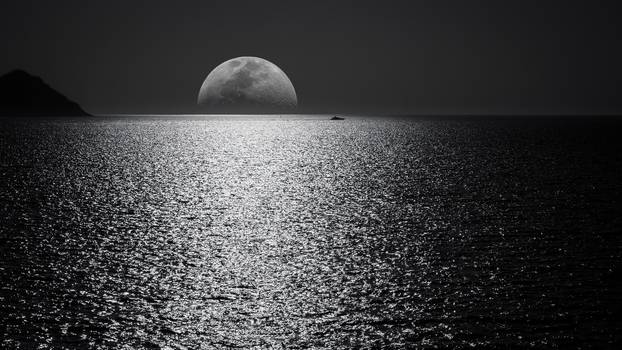
Label: No Watermark